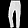
Label: Trouser